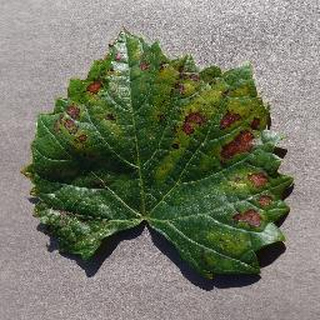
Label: grape_esca_black_measles